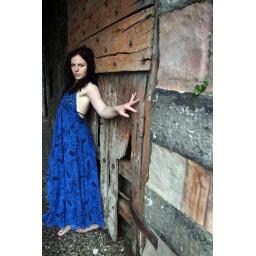
Devil in a blue dress